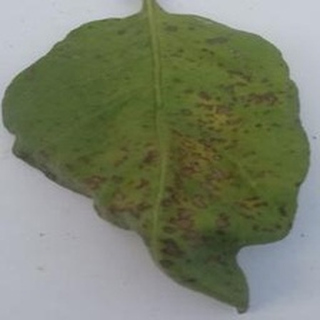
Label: potato_early_blight